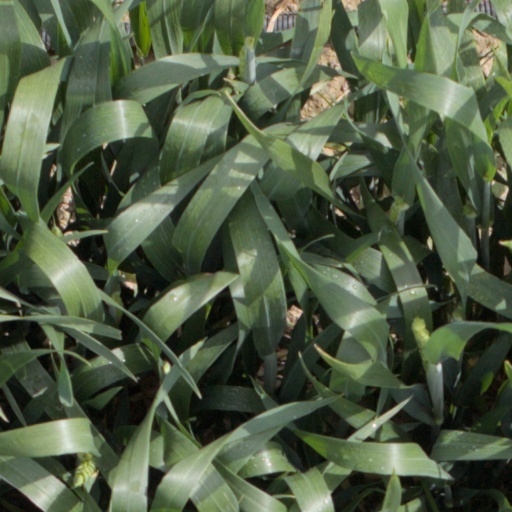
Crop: wheat